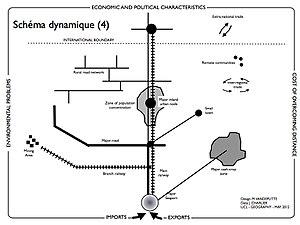
Schéma de développement d'un réseau de transport en Afrique Centrale
Le modèle de transport suivant montre l'évolution qu'ont pu subir les pays d'Afrique centrale qui ont pour porte d'entrée principale un port côtier et servent de transit vers un pays voisin ne possédant pas d'accès à la mer.